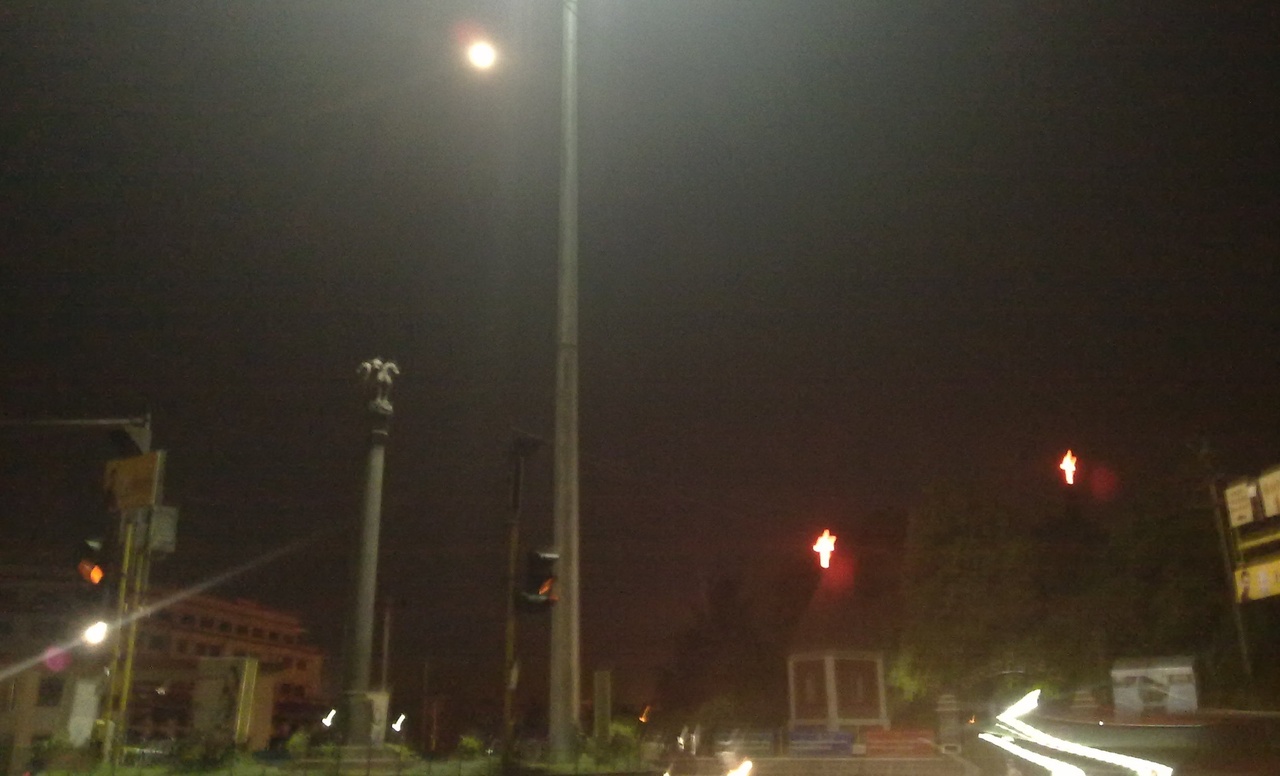
Shevapet, Salem, Tamil Nadu, India